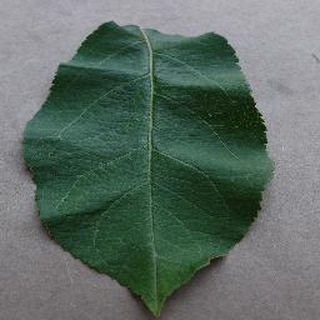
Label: healthy_apple